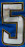
Number: 5